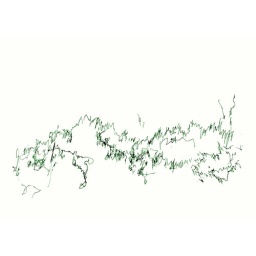
made by holding a pen to paper while driving in the car